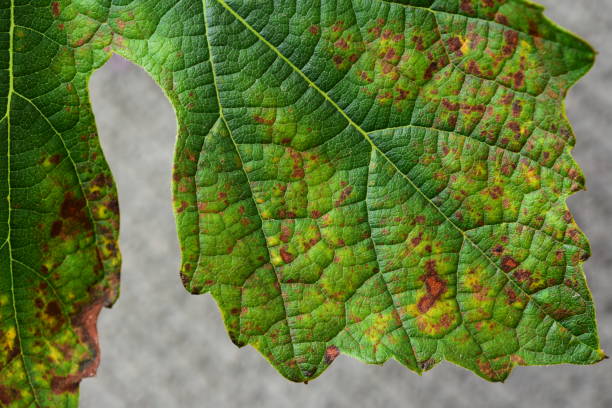
Plant: Grape
Disease: grape leaf spot